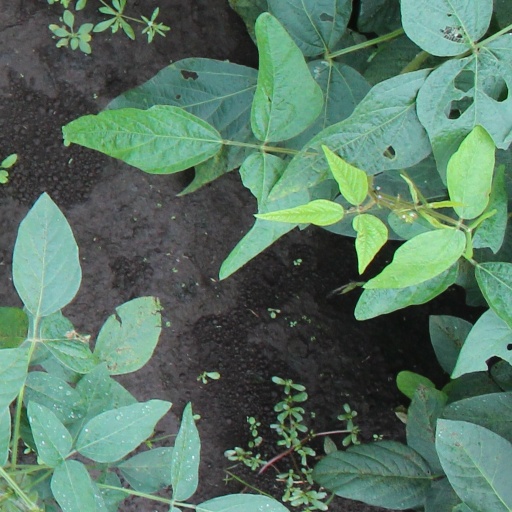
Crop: soybean